Santa Maria della Scala

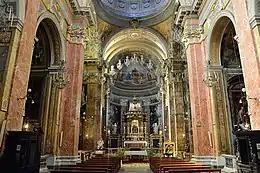
Interior

The interior has a nave with three chapels on each side. Its choir, nave and north transept's vaults are decorated with paintings intended to resemble moldings, whilst the south transept has actual stucco relief moldings.